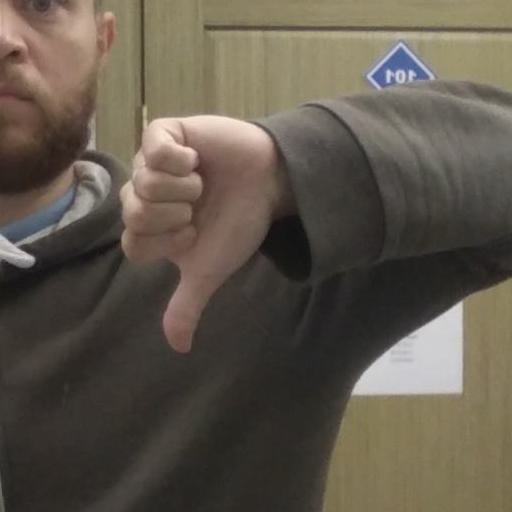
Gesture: dislike